Nicolás Ardito Barletta Vallarino

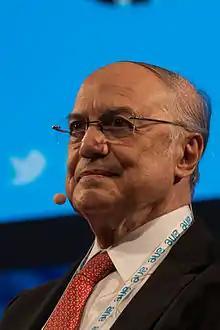
Nicolás Ardito Barletta Vallarino in 2014.

Nicolás Ardito Barletta Vallarino (born 21 August 1938) is a Panamanian politician, served as its 26th President of Panama from 11 October 1984 to 28 September 1985, running as the candidate of the Democratic Revolutionary Party (PRD) in the contested elections of 1984.